Roman Polanski

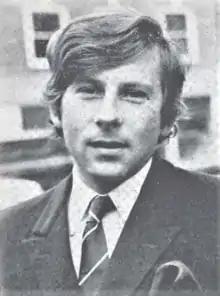
Polanski in 1969

Polanski's first feature-length film, "Knife in the Water", was also one of the first significant Polish films after the Second World War that did not have a war theme. Scripted by Jerzy Skolimowski, Jakub Goldberg, and Polanski, "Knife in the Water" is about a wealthy, unhappily married couple who decide to take a mysterious hitchhiker with them on a weekend boating excursion. "Knife in the Water" was a major commercial success in the West and gave Polanski an international reputation. The film also earned its director his first Academy Award nomination (Best Foreign Language Film) in 1963. Leon Niemczyk, who played Andrzej, was the only professional actor in the film. Jolanta Umecka, who played Krystyna, was discovered by Polanski at a swimming pool.